Minnesota National Guard

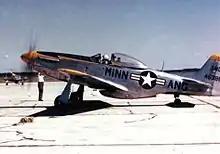
An F-51D of the Minnesota Air National Guard in the early 1950s

During the desperate and chaotic fighting, Private Marshall Sherman of Company C captured the colors of the 28th Virginia Infantry and received the Medal of Honor for this exploit. The Confederate flag was taken back to Minnesota as a prize of war and is kept and seldom publicly displayed at the Minnesota Historical Society.